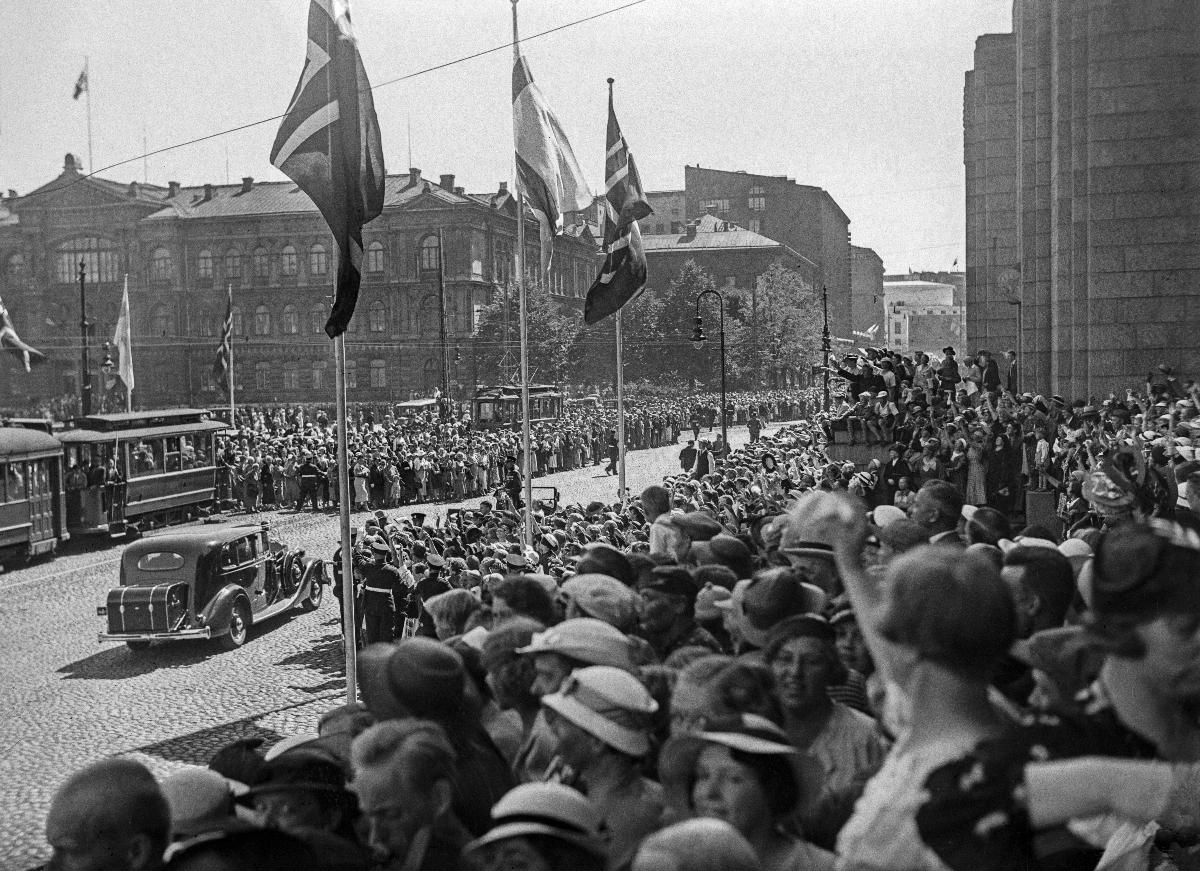
Norjan kruununprinssiparin virallinen vierailu Suomeen
Norska kronprinsparets officiella besök i Finland; Norwegian Crownprince and Princess on official visit to Finland
sisällön kuvaus: Norjan kruununprinssiparin virallinen vierailu Suomeen 1936. Norjan kuninkaalliset saapuvat Helsinkiin 9.7.1936. content description: Norwegian Crownprince and Princess on official visit to Finland 1936. The Norwegian royalties arrive in Helsinki 9.7.1936. innehållsbeskrivning: Norska kronprinsparets officiella besök i Finland 1936. De norska kungligheterna anländer till Helsingfors 9.7.1936.
Kuvaaja: Sundström, Hugo, kuvaaja
Vuosi: 1936
Paikka: Suomi, Uusimaa, Helsinki
Aiheet: kuninkaalliset; valtiovierailut; vierailut; Norja; HBL; royalty; state visits; visits; royalties; Norway; kungligheter; statsbesök; besök; Norge; visit; officiella besök